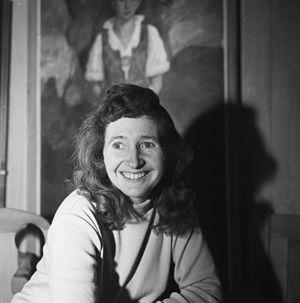
Anne-Catharina Vestly, connue aussi sous le nom Anne-Cath. Vestly, née le 15 février 1920 à Rena et morte le 15 décembre 2008 à Mjøndalen, est une actrice et auteure de livres pour enfants norvégienne.